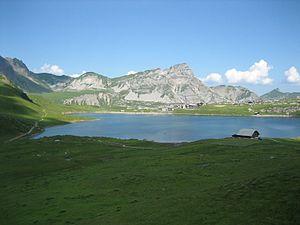
Melchsee-Frutt est une station de ski située dans la commune de Kerns dans le canton d'Obwald en Suisse centrale. Le village se trouve au bord du lac de Melchsee à une altitude de 1920 m.